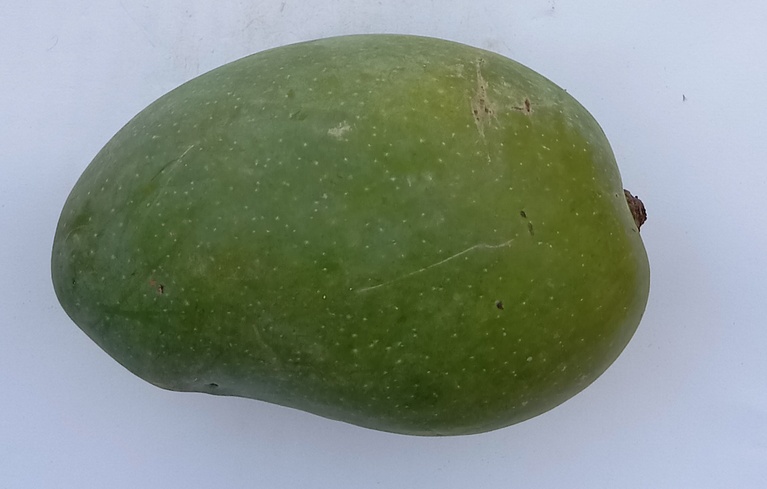
Mango variety: Chaunsa (Black)